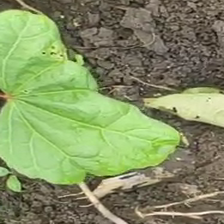
Weed species: Little_Mallow(Malva parviflora)